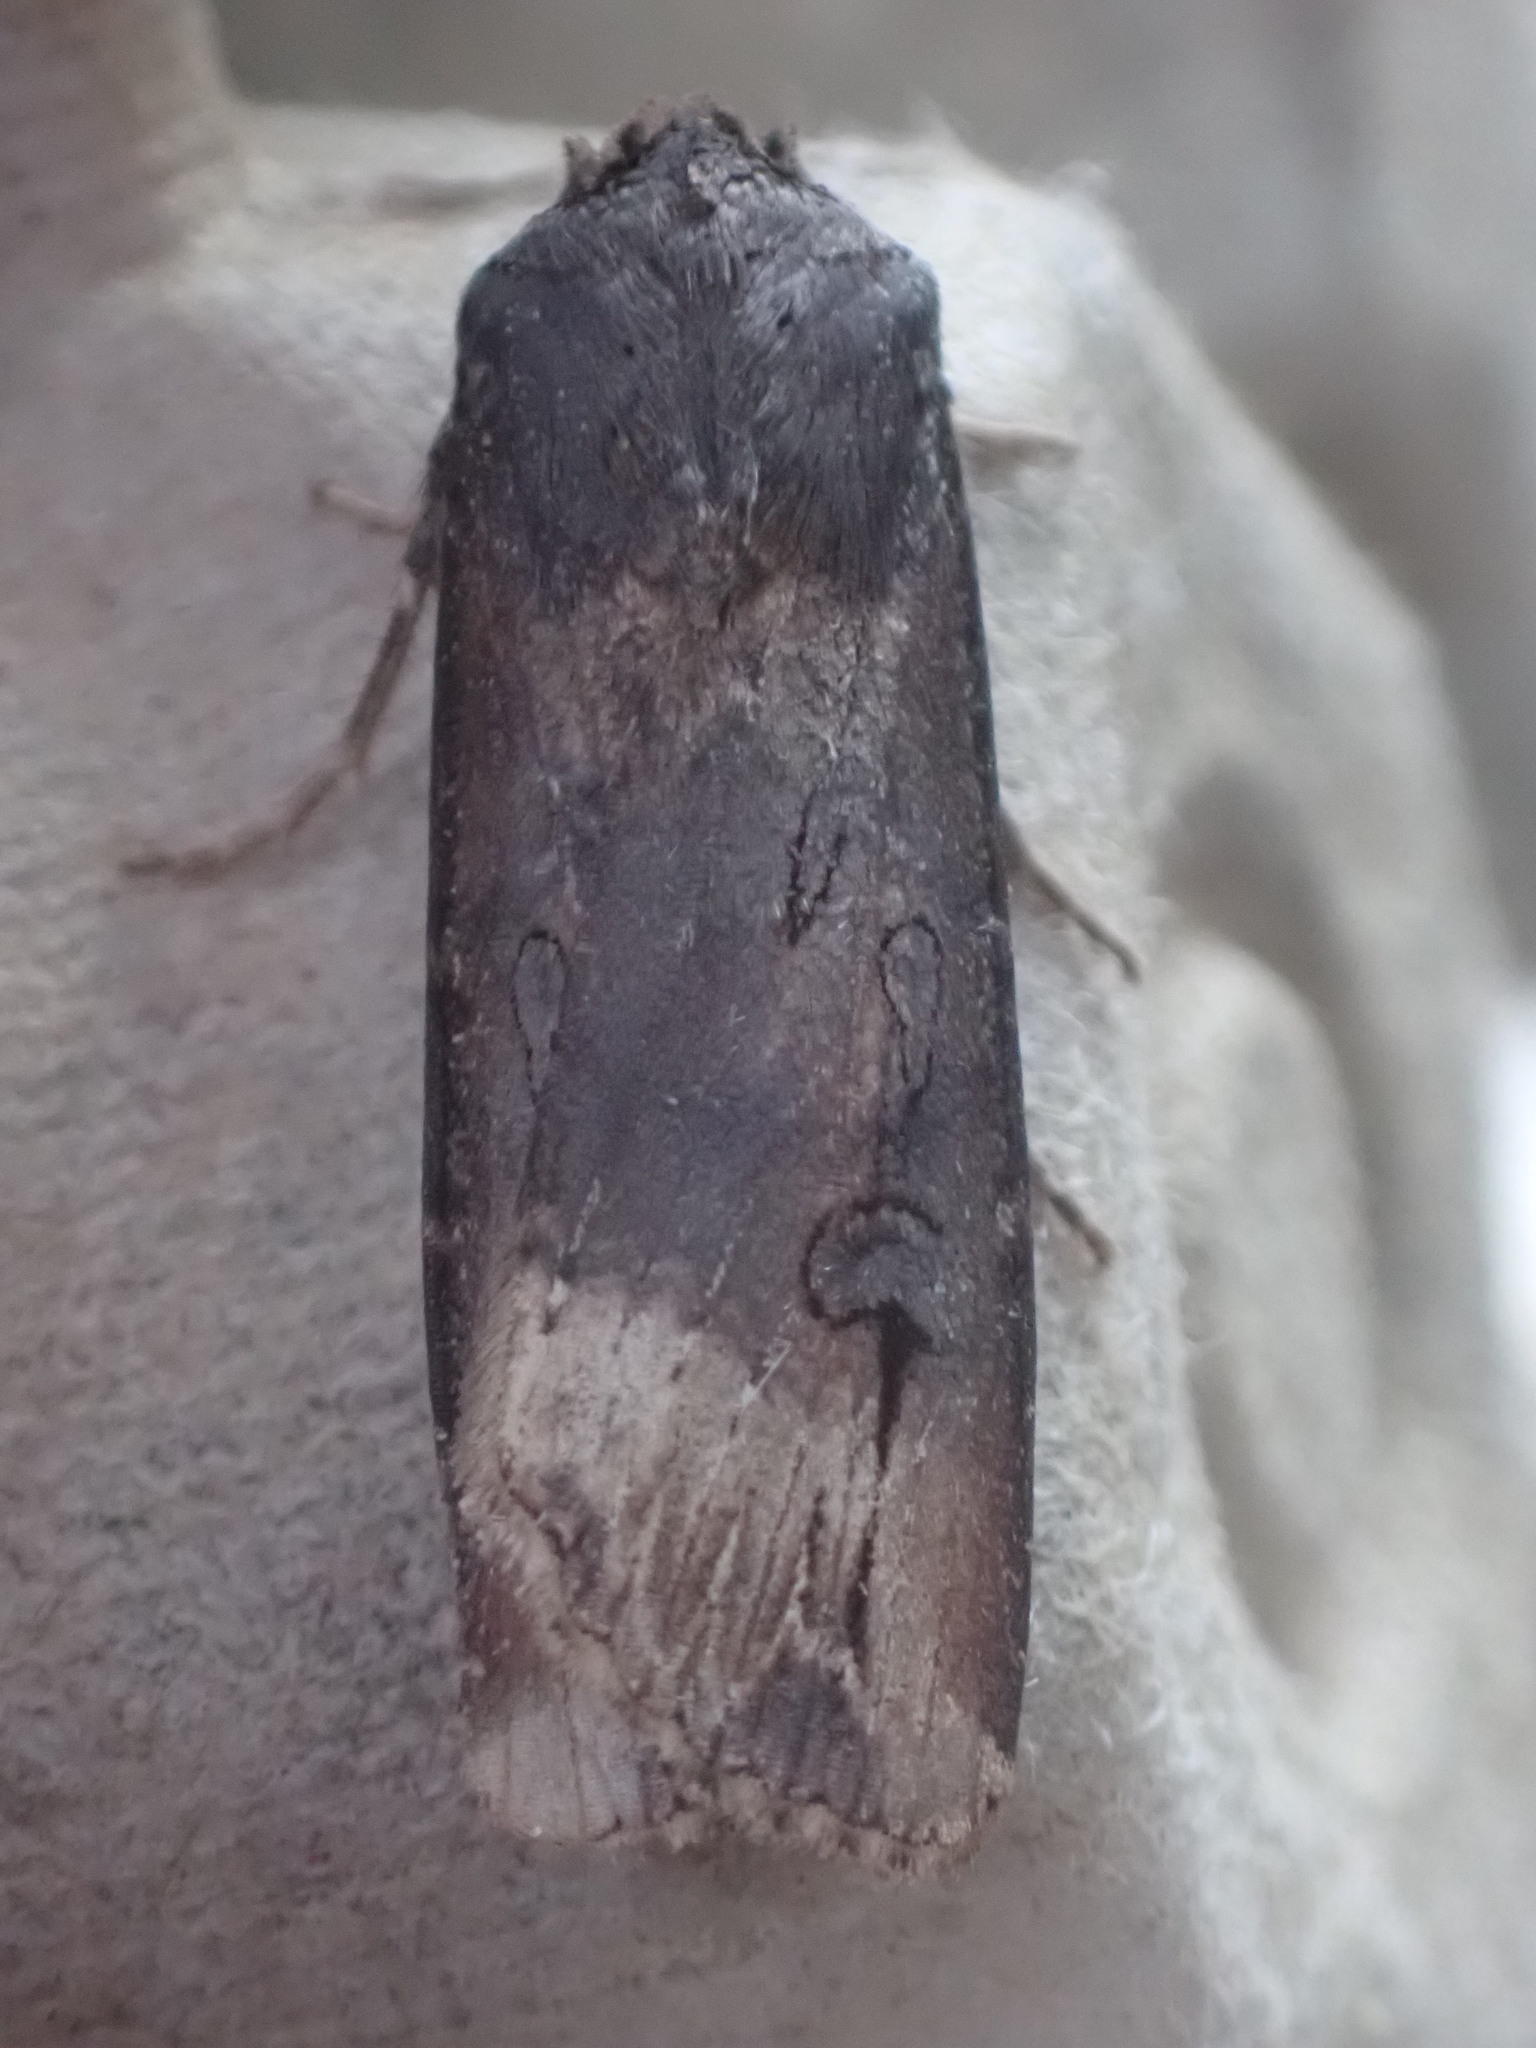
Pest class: cutworms